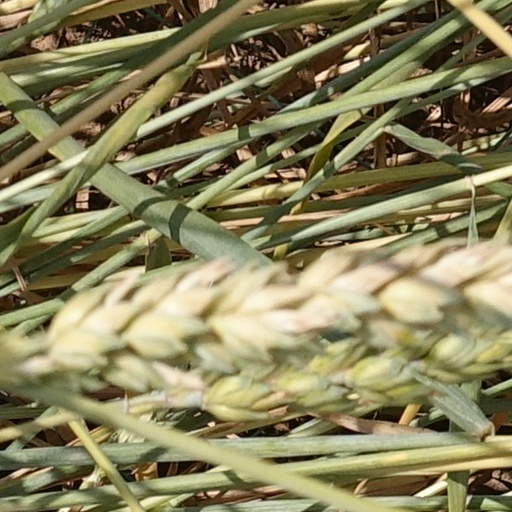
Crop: wheat